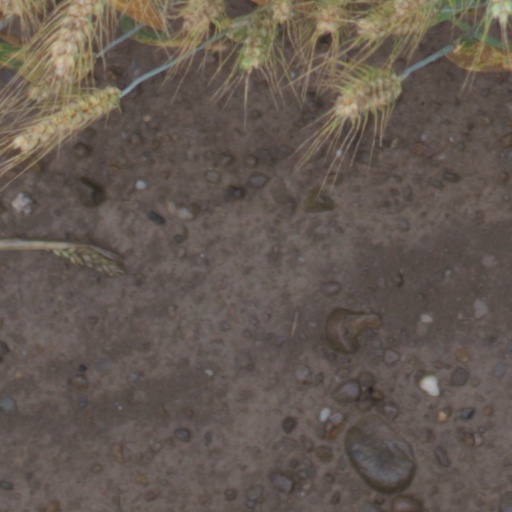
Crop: wheat